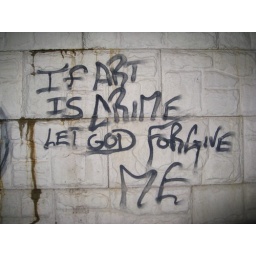
Retaining wall in the river valley near the Shaw Conference Centre.